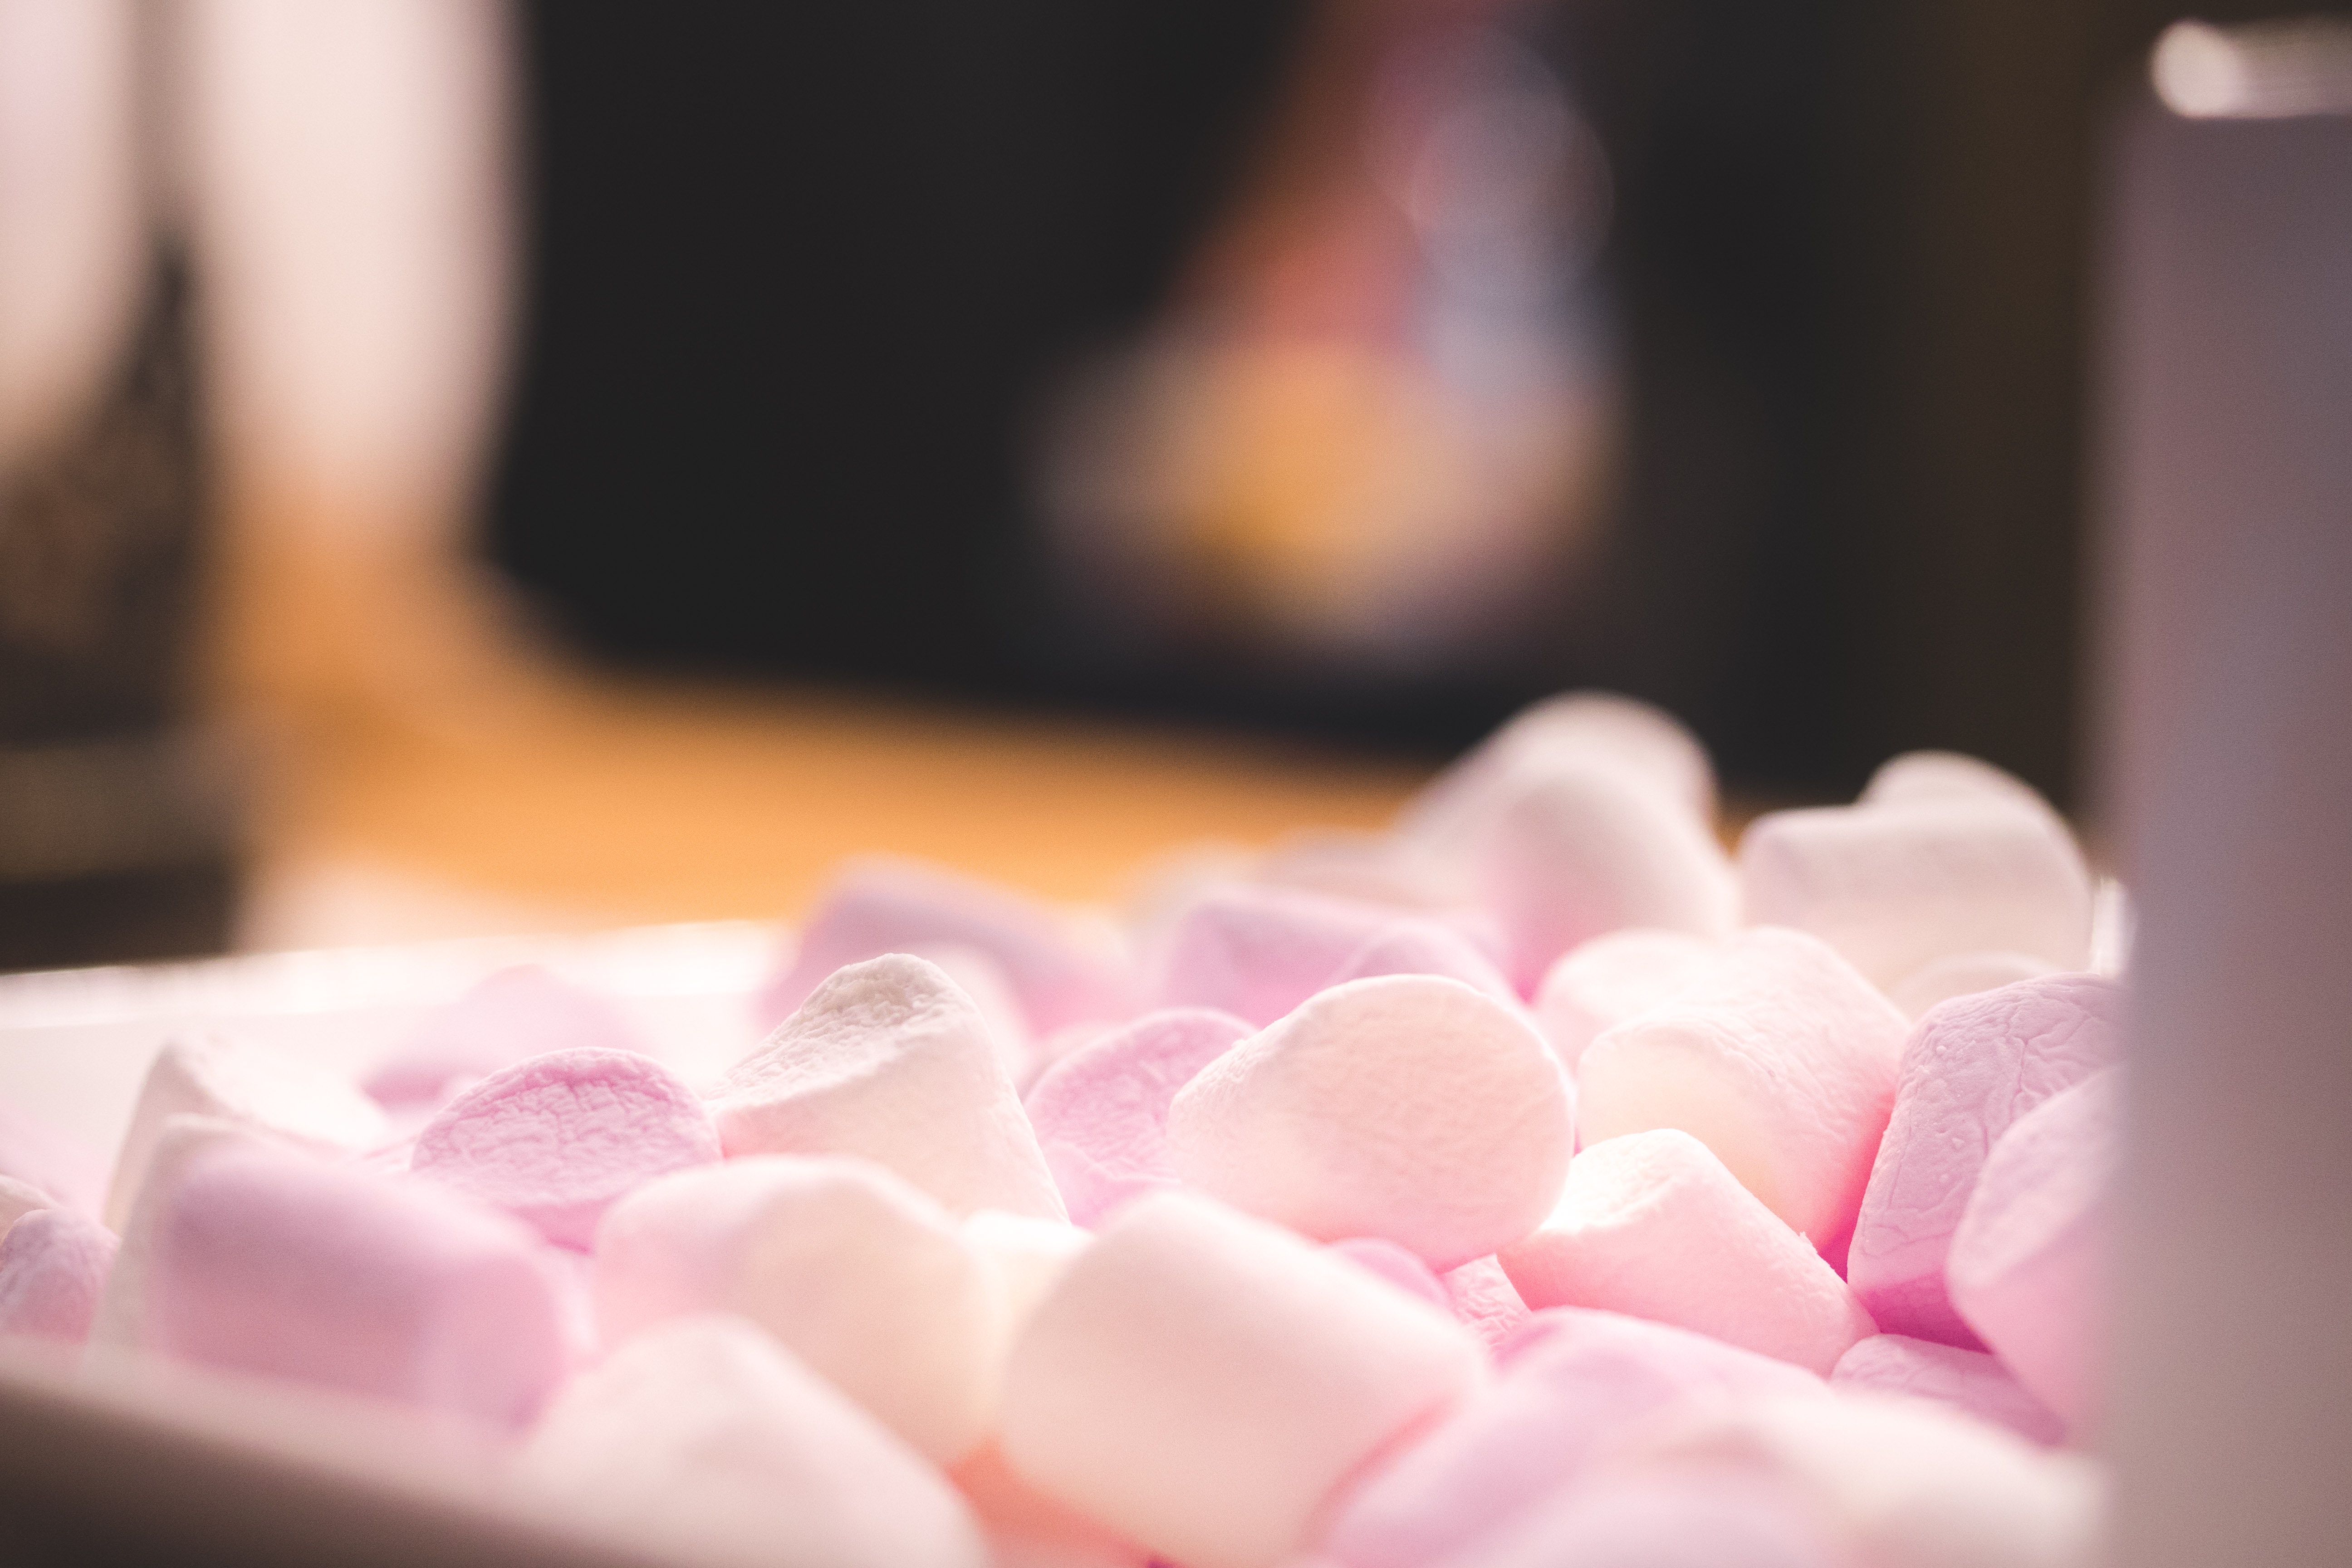
pink, sweetness, marshmallow, hand, finger, food, confectionery, petal